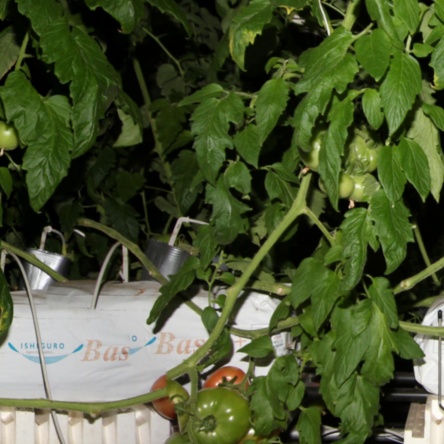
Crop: tomato